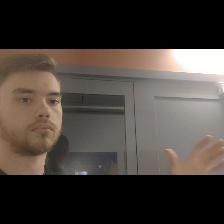
Label: Human